Division of Bennelong

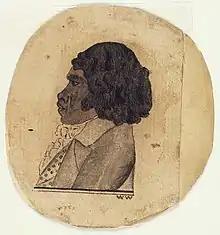
Woollarawarre Bennelong, the division's namesake

When the Division of Bennelong was created in 1949, it covered mainly the suburbs of Ryde, Hunters Hill and Lane Cove, all of which were (and still are) relatively affluent areas. It was originally created as a notionally marginal Liberal seat. However, the Liberal margin blew out in the Coalition's landslide victory that year, and for most of the next half-century it was a fairly safe to safe Liberal seat.